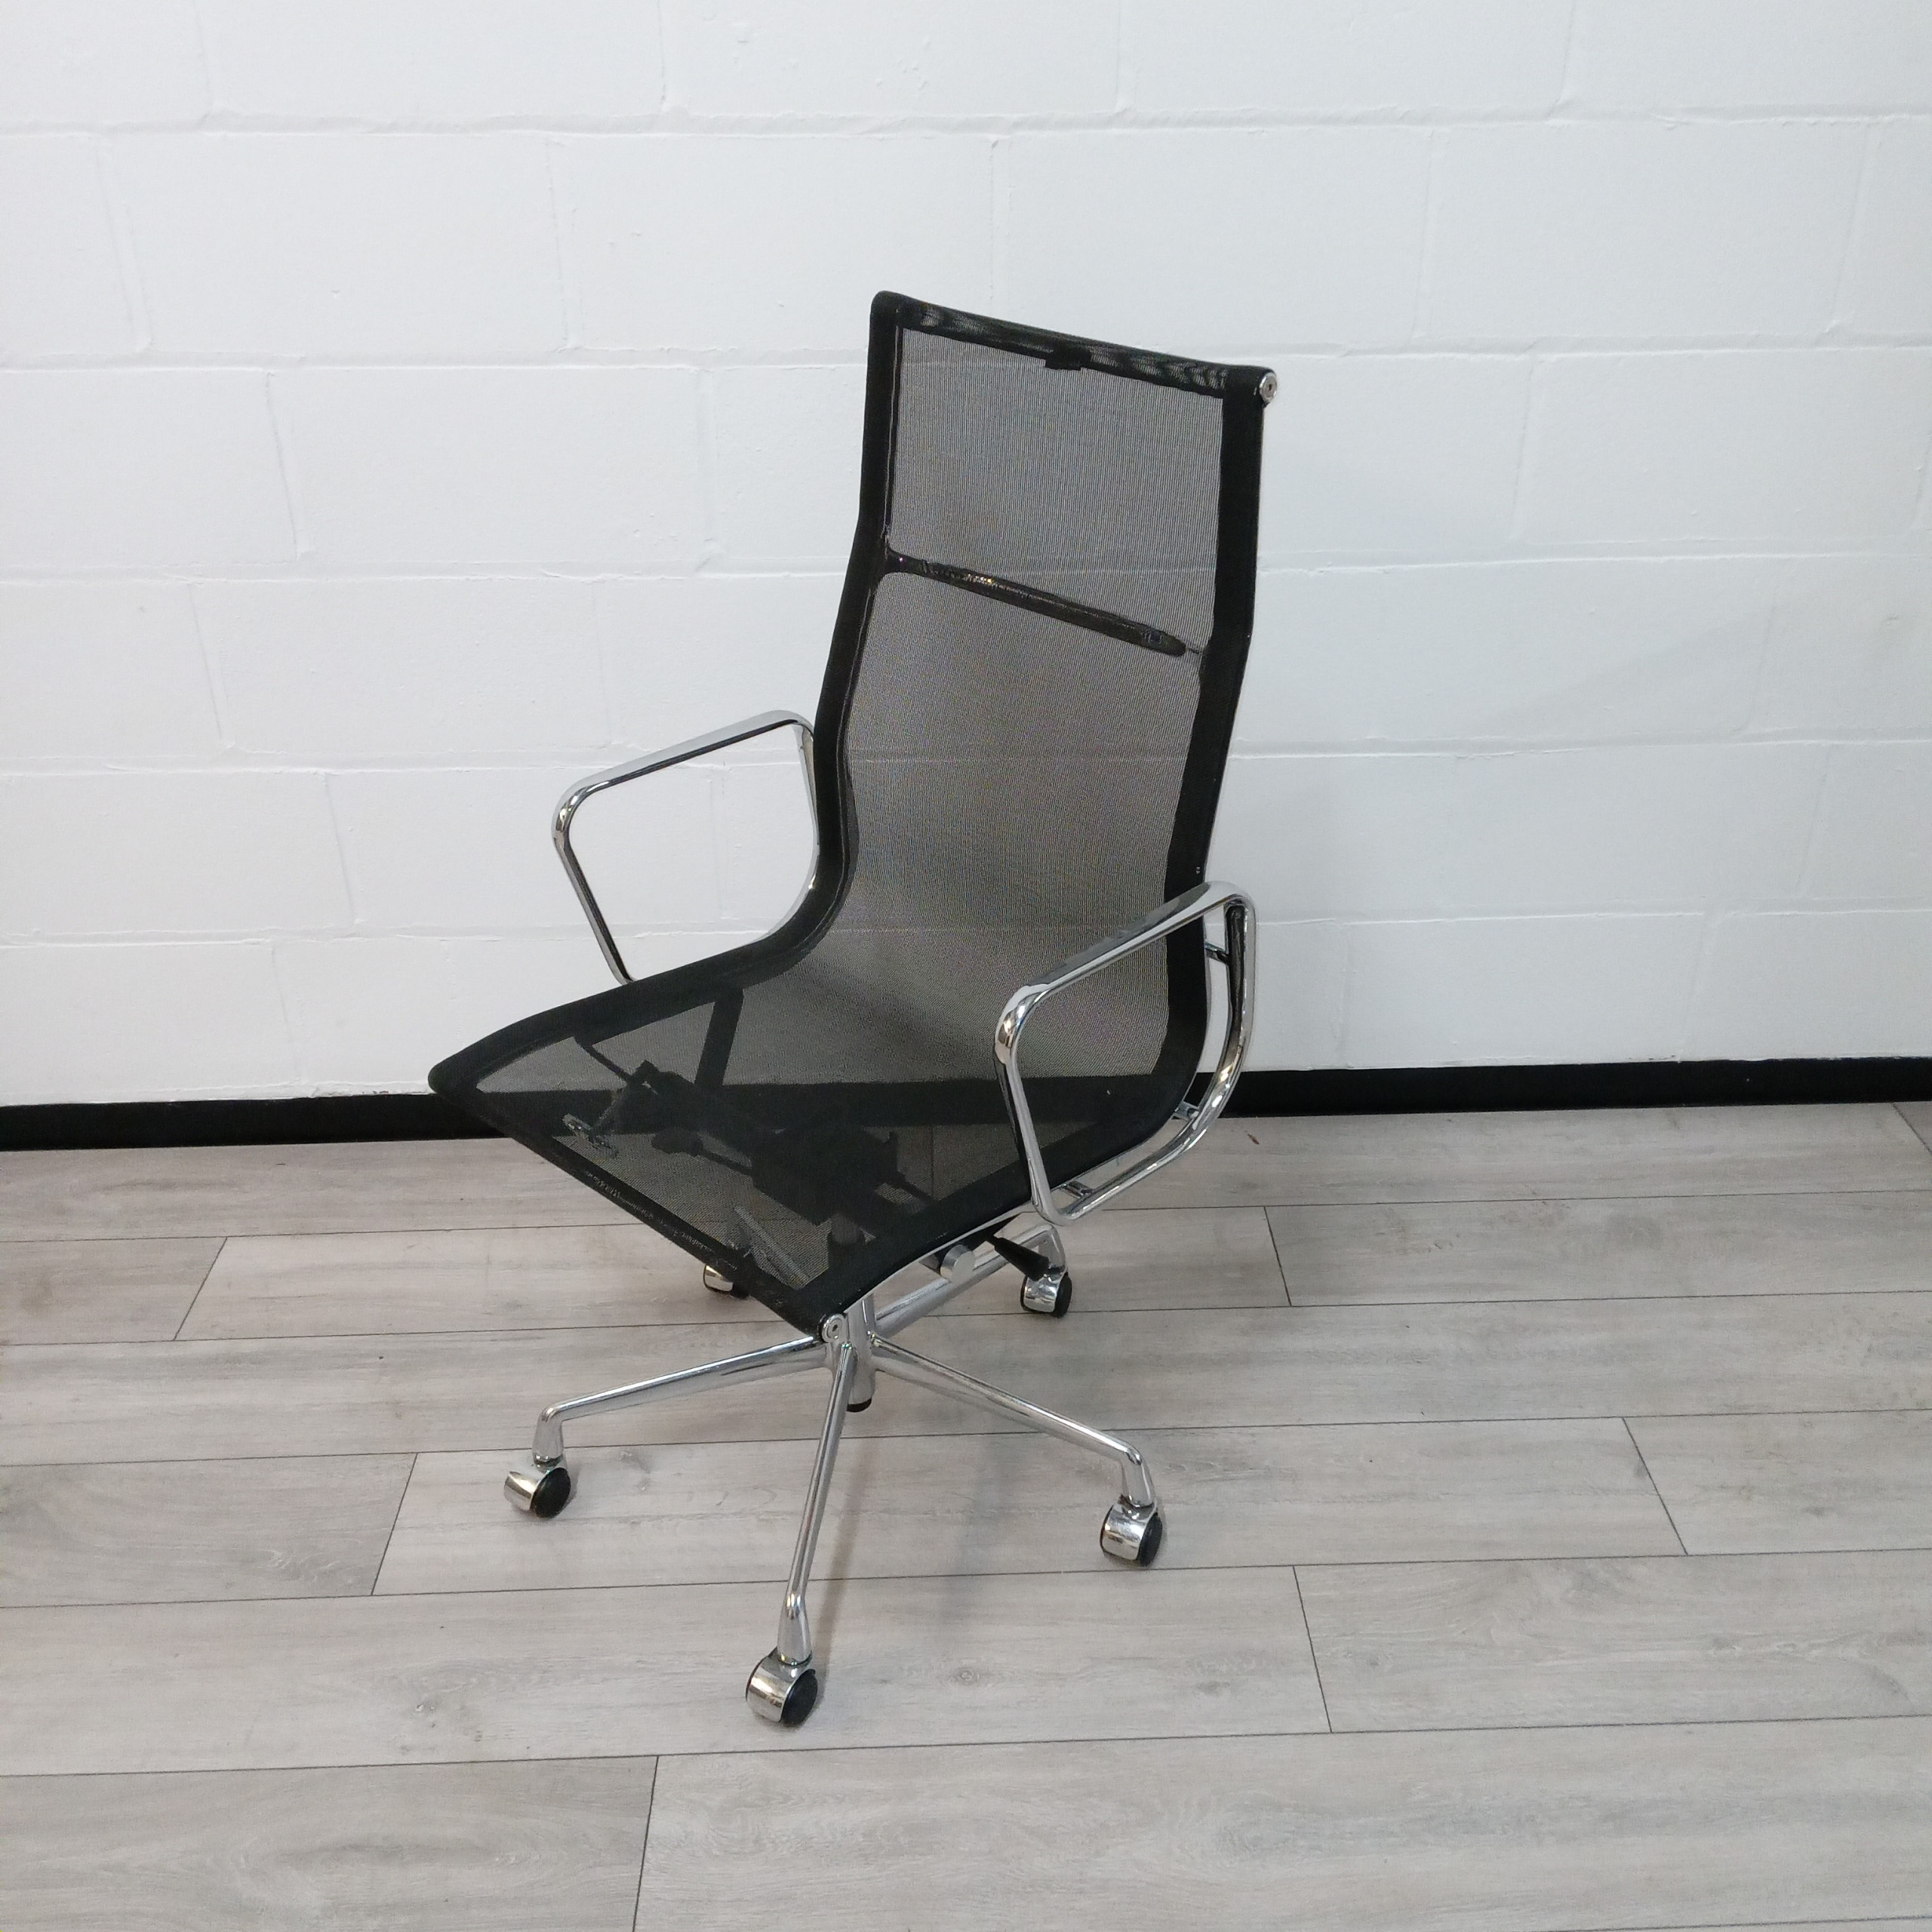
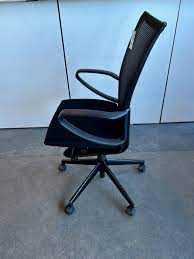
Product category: items_chair
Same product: no